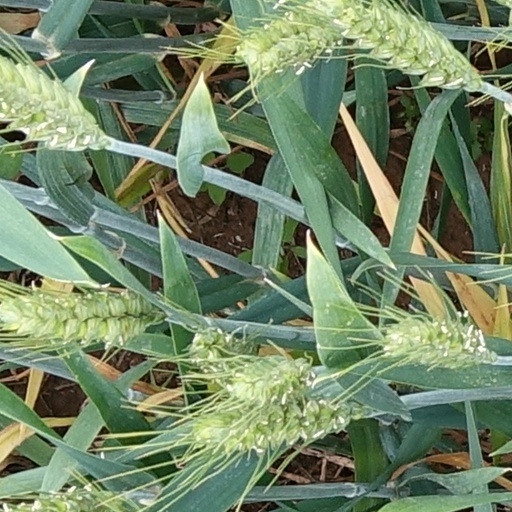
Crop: wheat